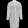
Label: Coat